The Goddess Bunny

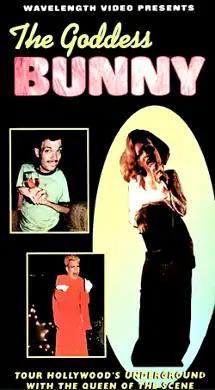

The Goddess Bunny is a 1994 American documentary film directed by Nick Bougas, which is about the life of a transgender woman named Sandie Crisp, also known as the Goddess Bunny.